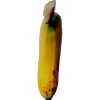
Label: Banana Lady Finger 1